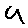
Label: 9